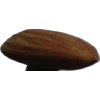
Label: Almonds 1